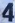
Number: 4